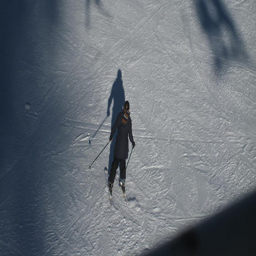
A look down on a skier in a shady place in the snow.
A person skiing downhill in the beautiful snow.
A person standing alone on skis on a hill.
a man that is skiing through a snowy field
The lone skier has cast their shadow on the snow.